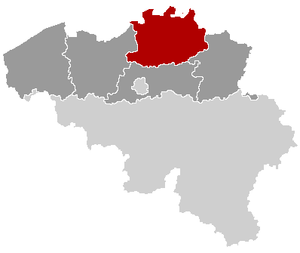
Le Socialistische Partij Anders ou sp.a est un parti politique flamand, né de la scission du Parti socialiste belge en 1978. Il est membre du Parti socialiste européen et de l'Internationale socialiste. Son président est Conner Rousseau depuis le 8 novembre 2019.